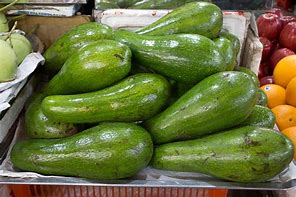
Label: Avocado